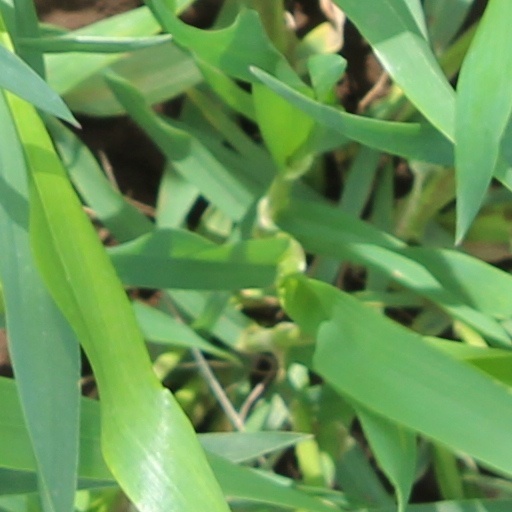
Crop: wheat